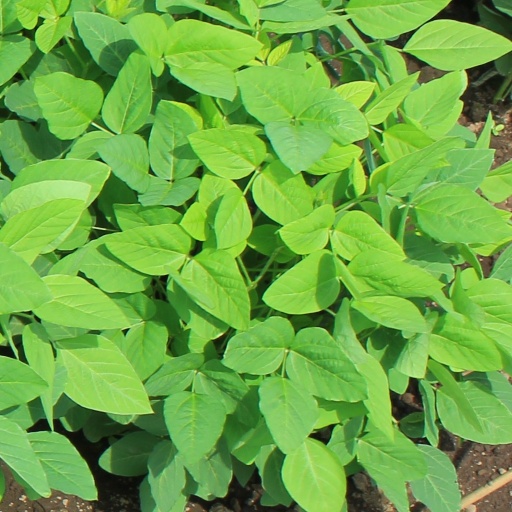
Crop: soybean